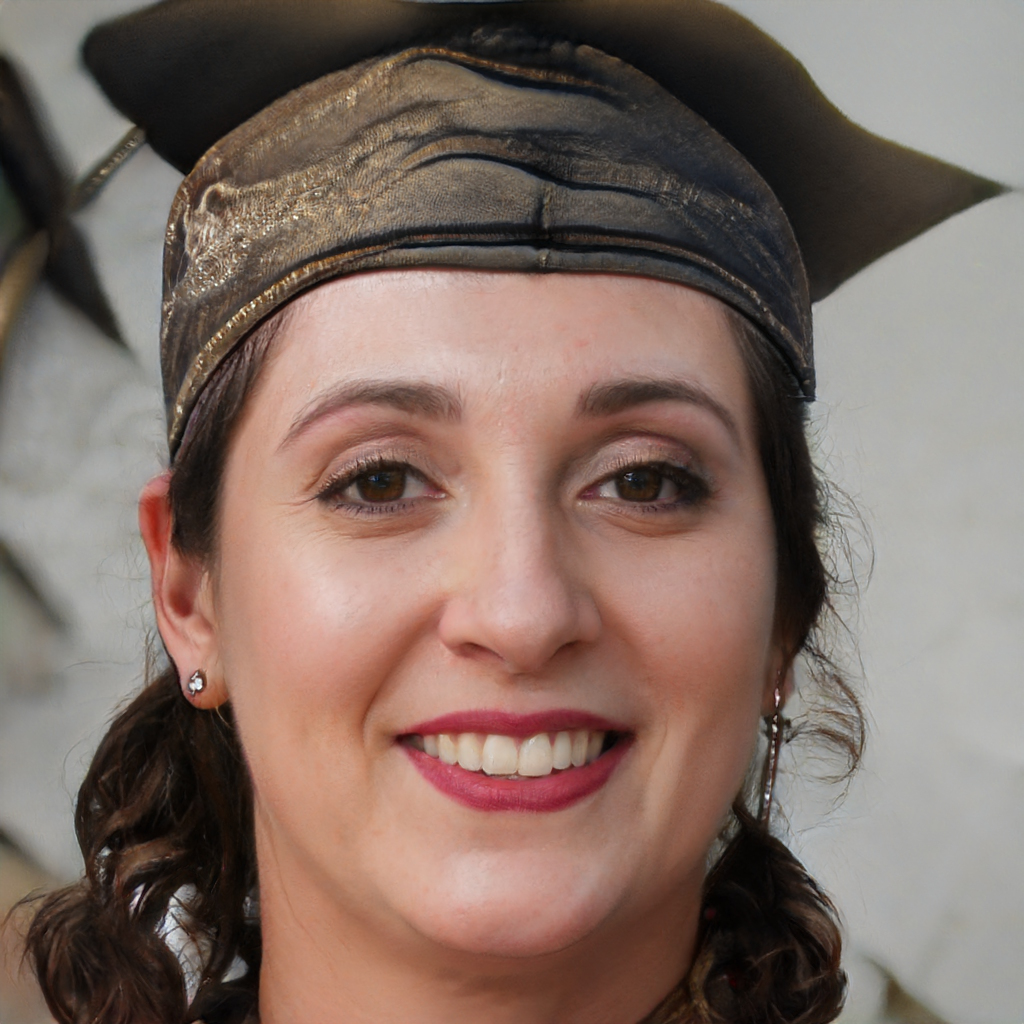
Portrait style: Real Portrait